Sherman, Texas

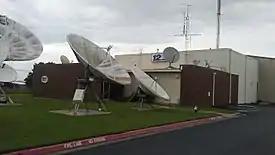
KXII television studio in Sherman

Austin College, a private, Presbyterian, liberal arts college, relocated to Sherman in 1876. Founded in 1849, it is the oldest college or university in Texas operating under its original charter. Grayson College, a community college based in neighboring Denison, operates a branch campus in Sherman.